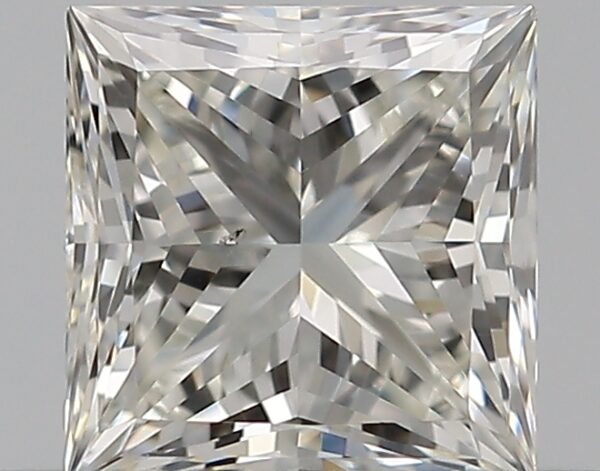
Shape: princess
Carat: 0.5
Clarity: VS2
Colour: J
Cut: EX
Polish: EX
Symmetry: VG
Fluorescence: F
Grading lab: GIA
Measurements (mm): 4.35 x 4.27 x 3.1